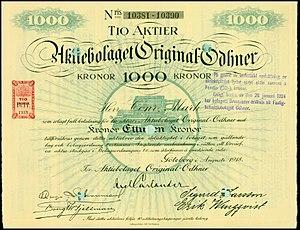
L'arithmomètre d'Odhner est une machine à calculer à addition et soustraction directes et qui permet de multiplier et de diviser rapidement grâce à une platine de résultat mobile. Inventé en Russie en 1873 par Willgodt Theophil Odhner, un immigrant suédois, ingénieur et entrepreneur, il deviendra extrêmement populaire au XXᵉ siècle.